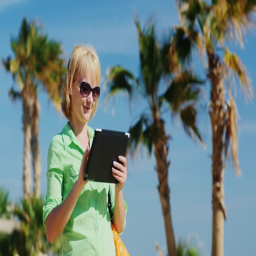
a woman in a light green shirt using tablet against the sky and palm trees